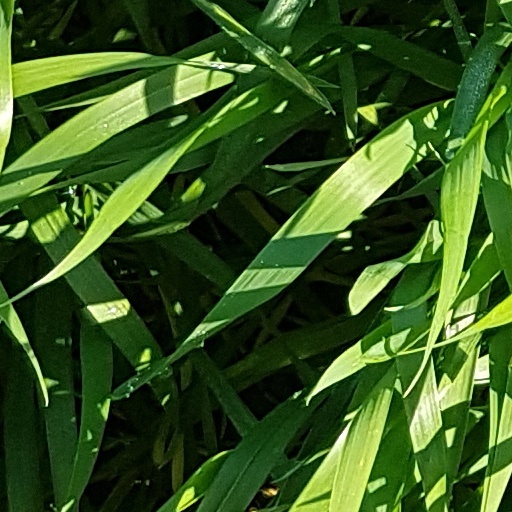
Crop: wheat